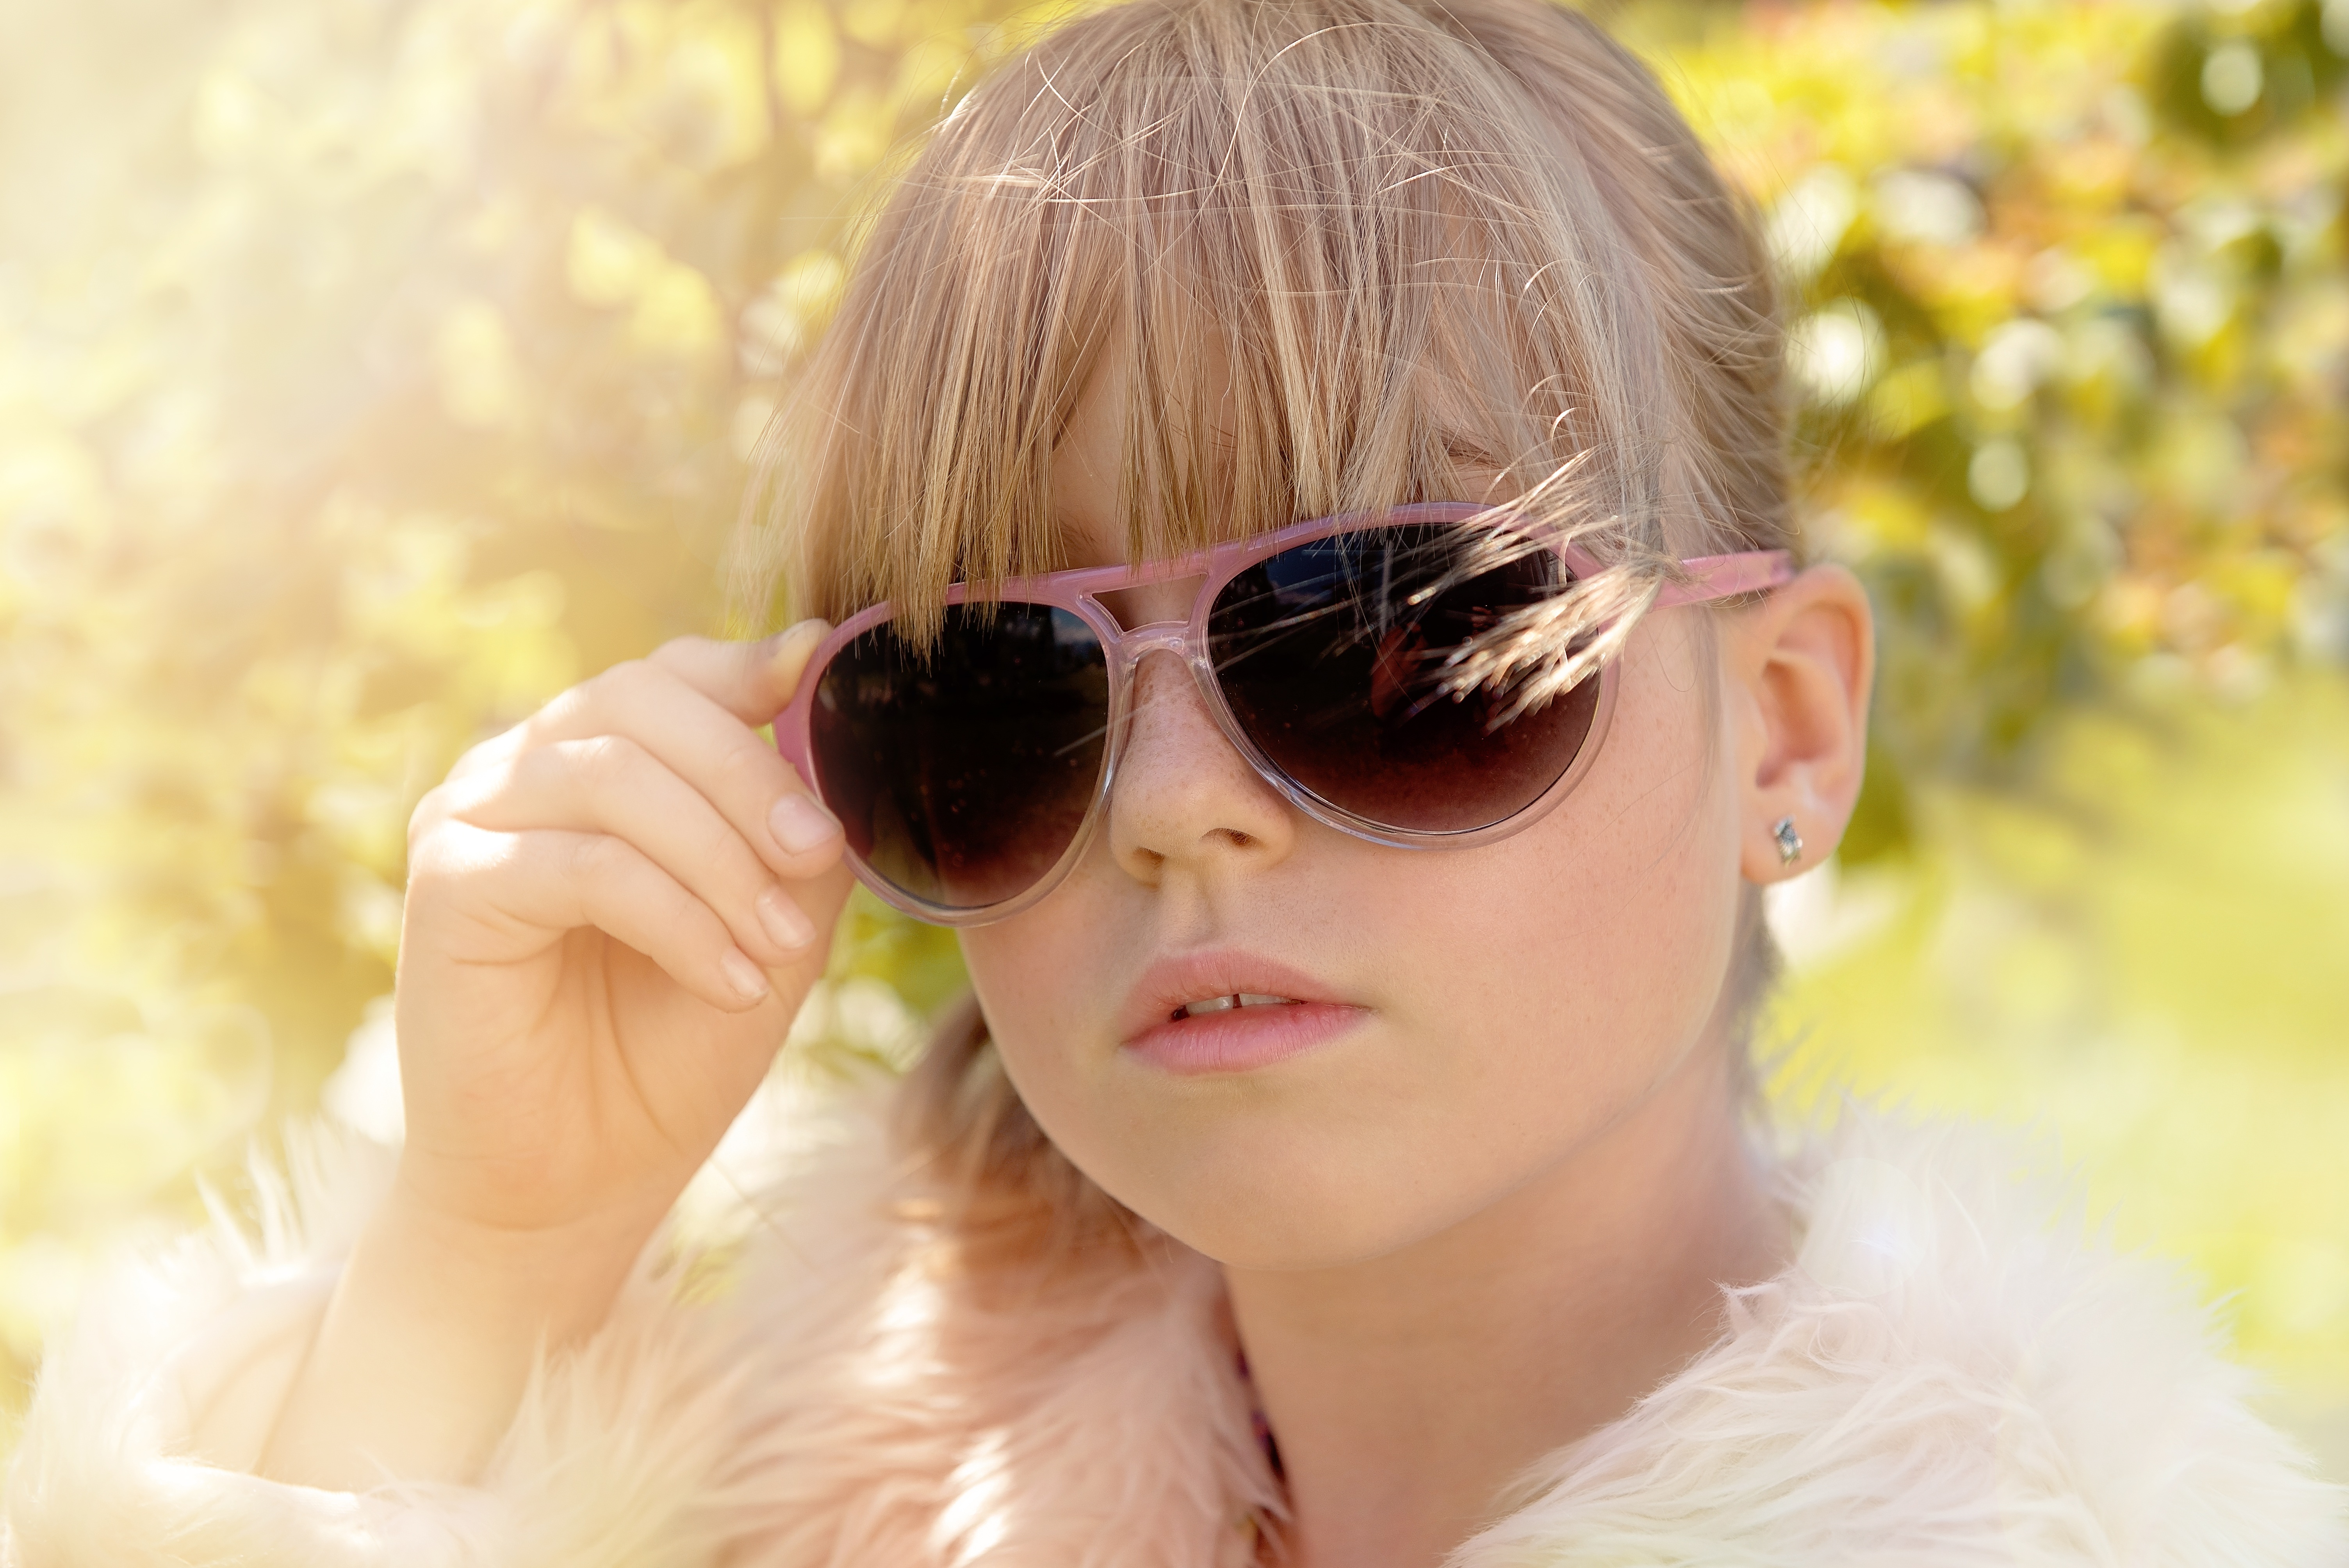
nature, person, girl, hair, photography, view, female, portrait, human, yellow, close, hairstyle, long hair, close up, face, nose, sunglasses, eye, glasses, eyewear, beauty, blond, out, photo shoot, portrait photography, fashion accessory, vision care